Maserati A6GCM

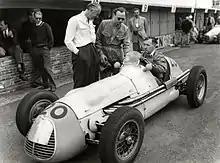
A6GCM of Jan Flinterman at the 1952 Dutch Grand Prix

The same model raced in Formula One races and in Formula Two, in races which counted for the World Championship as well as in non-championship events, as it was often the case in the early 1950s.